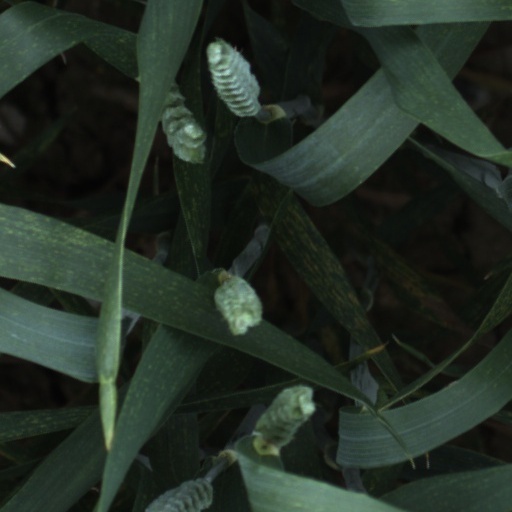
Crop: wheat